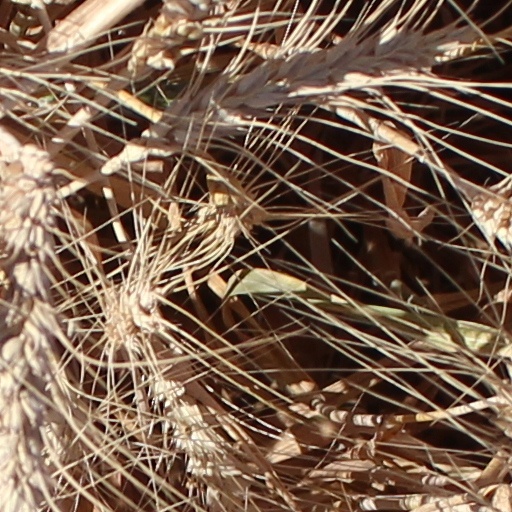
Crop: wheat